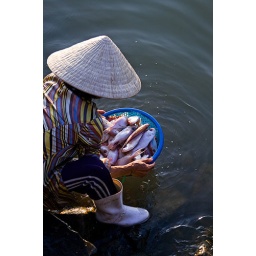
Woman wearing a conical hat washing fish in the river at the Hoi An fish market.